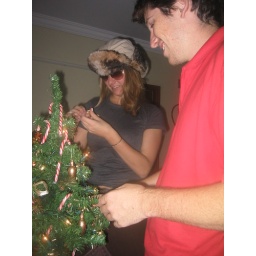
a plastic tree from austin right in bangalore!